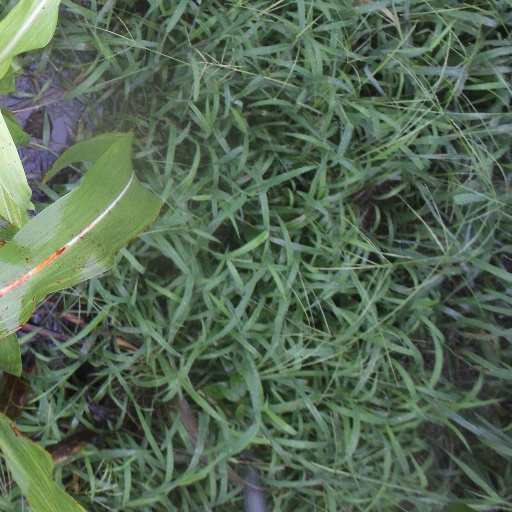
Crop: sorghum